Pilar, Surigao del Norte

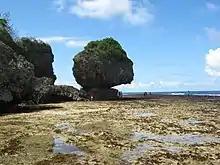
Magpupungko Rock Formations

Magpupungko is the most popular tourist destination in Pilar. It is famous for its lagoons which can only be seen during low tide. It also features picturesque limestone rock formations.